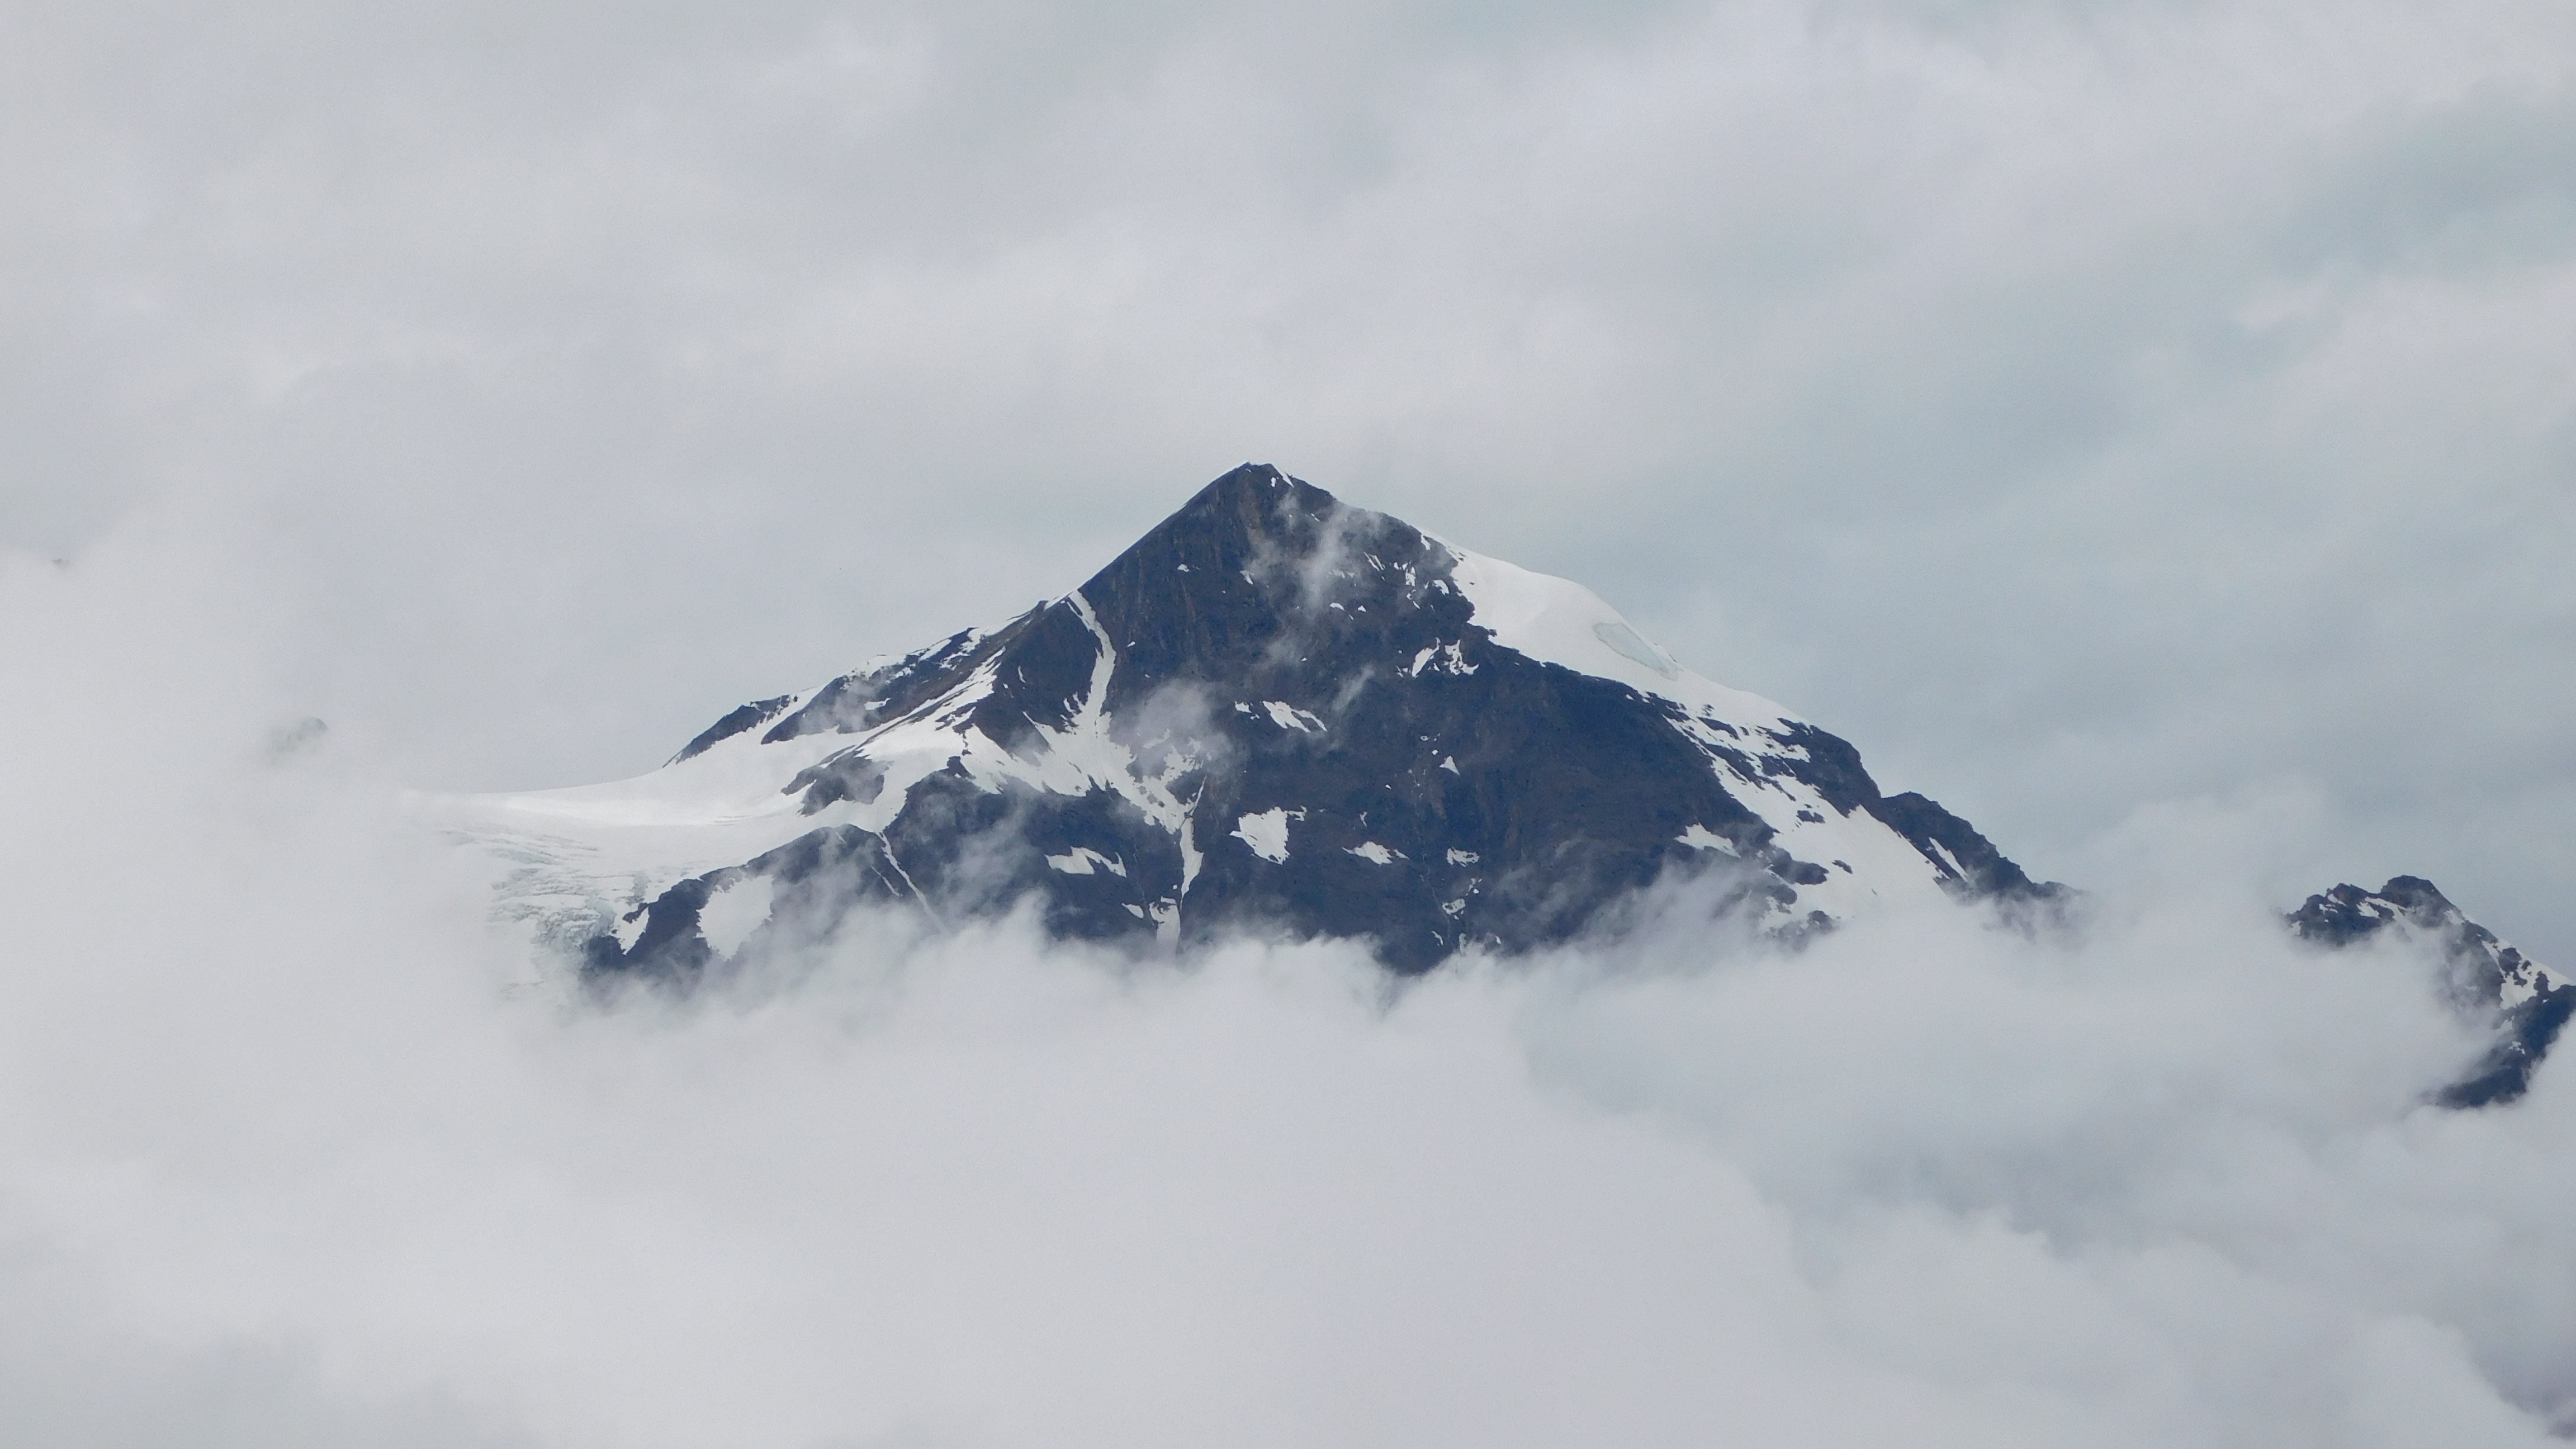
landscape, nature, mountain, snow, winter, cloud, sky, hiking, hill, adventure, peak, mountain range, travel, high, scenery, weather, ridge, summit, climb, mountain peak, clouds, trekking, alps, top, landform, geographical feature, atmospheric phenomenon, atmosphere of earth, mountainous landforms, geological phenomenon